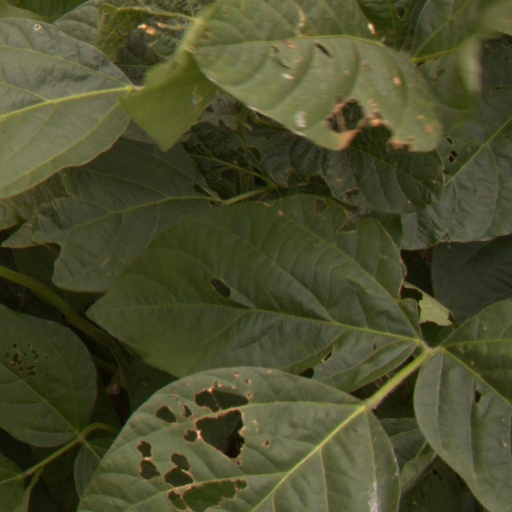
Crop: soybean